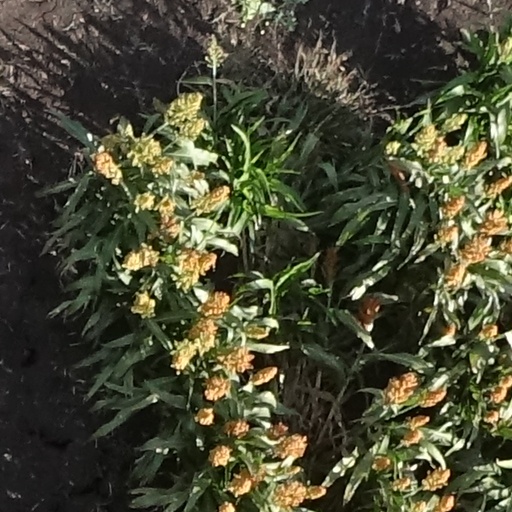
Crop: sorghum